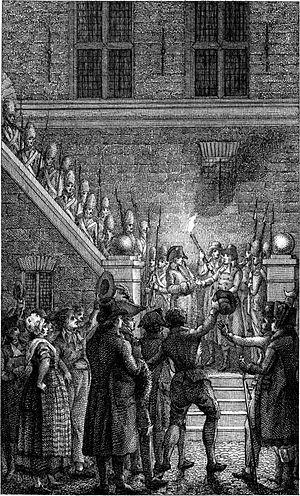
Le commencement de la révolution à Amsterdam, le 19 Janvier, 1795. Alors que debout sur les marches de la vieille maison de pesage à la place du Dam à Amsterdam, Secrétaire Pierre van der Aa annonce la cession de l'ancien régime des maires au la Comité révolutionnaire, et nomme Cornelis Krayenhoff que commandant militaire d'Amsterdam.